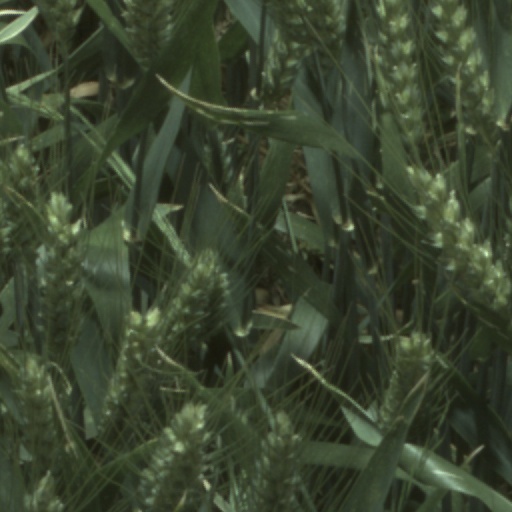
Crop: wheat